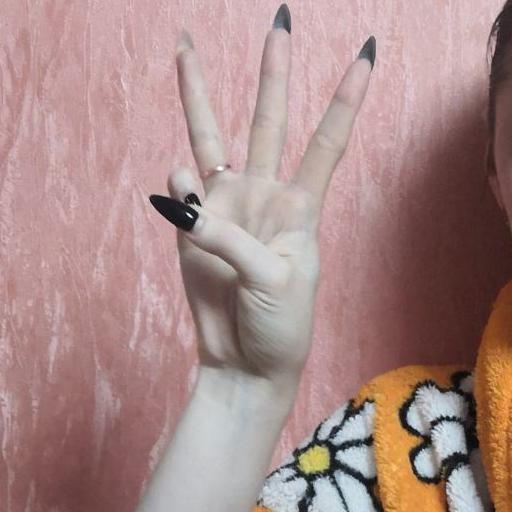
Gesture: three